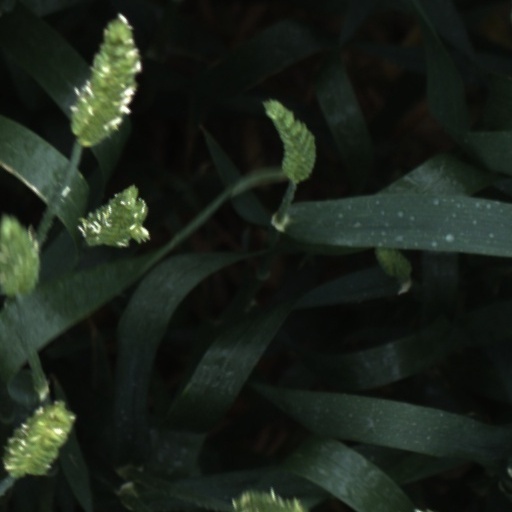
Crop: wheat